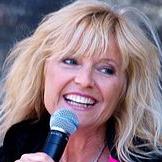
Age: 53